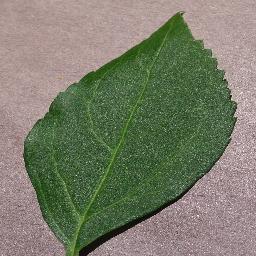
Label: Cherry___healthy